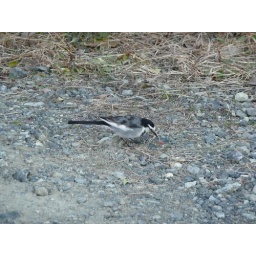
A bird spotted in Japan